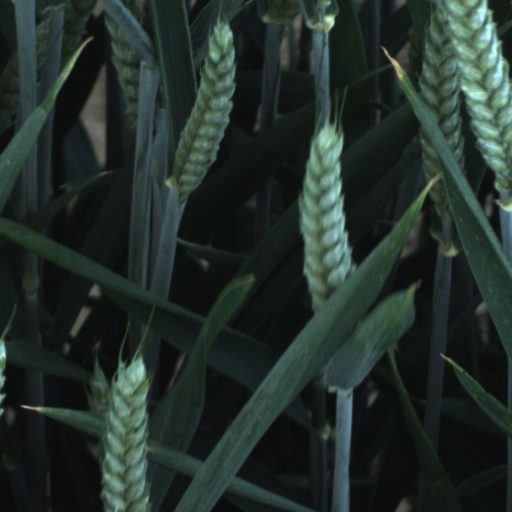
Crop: wheat